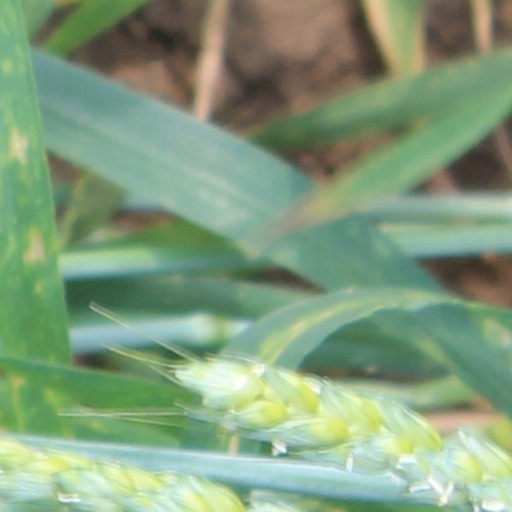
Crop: wheat